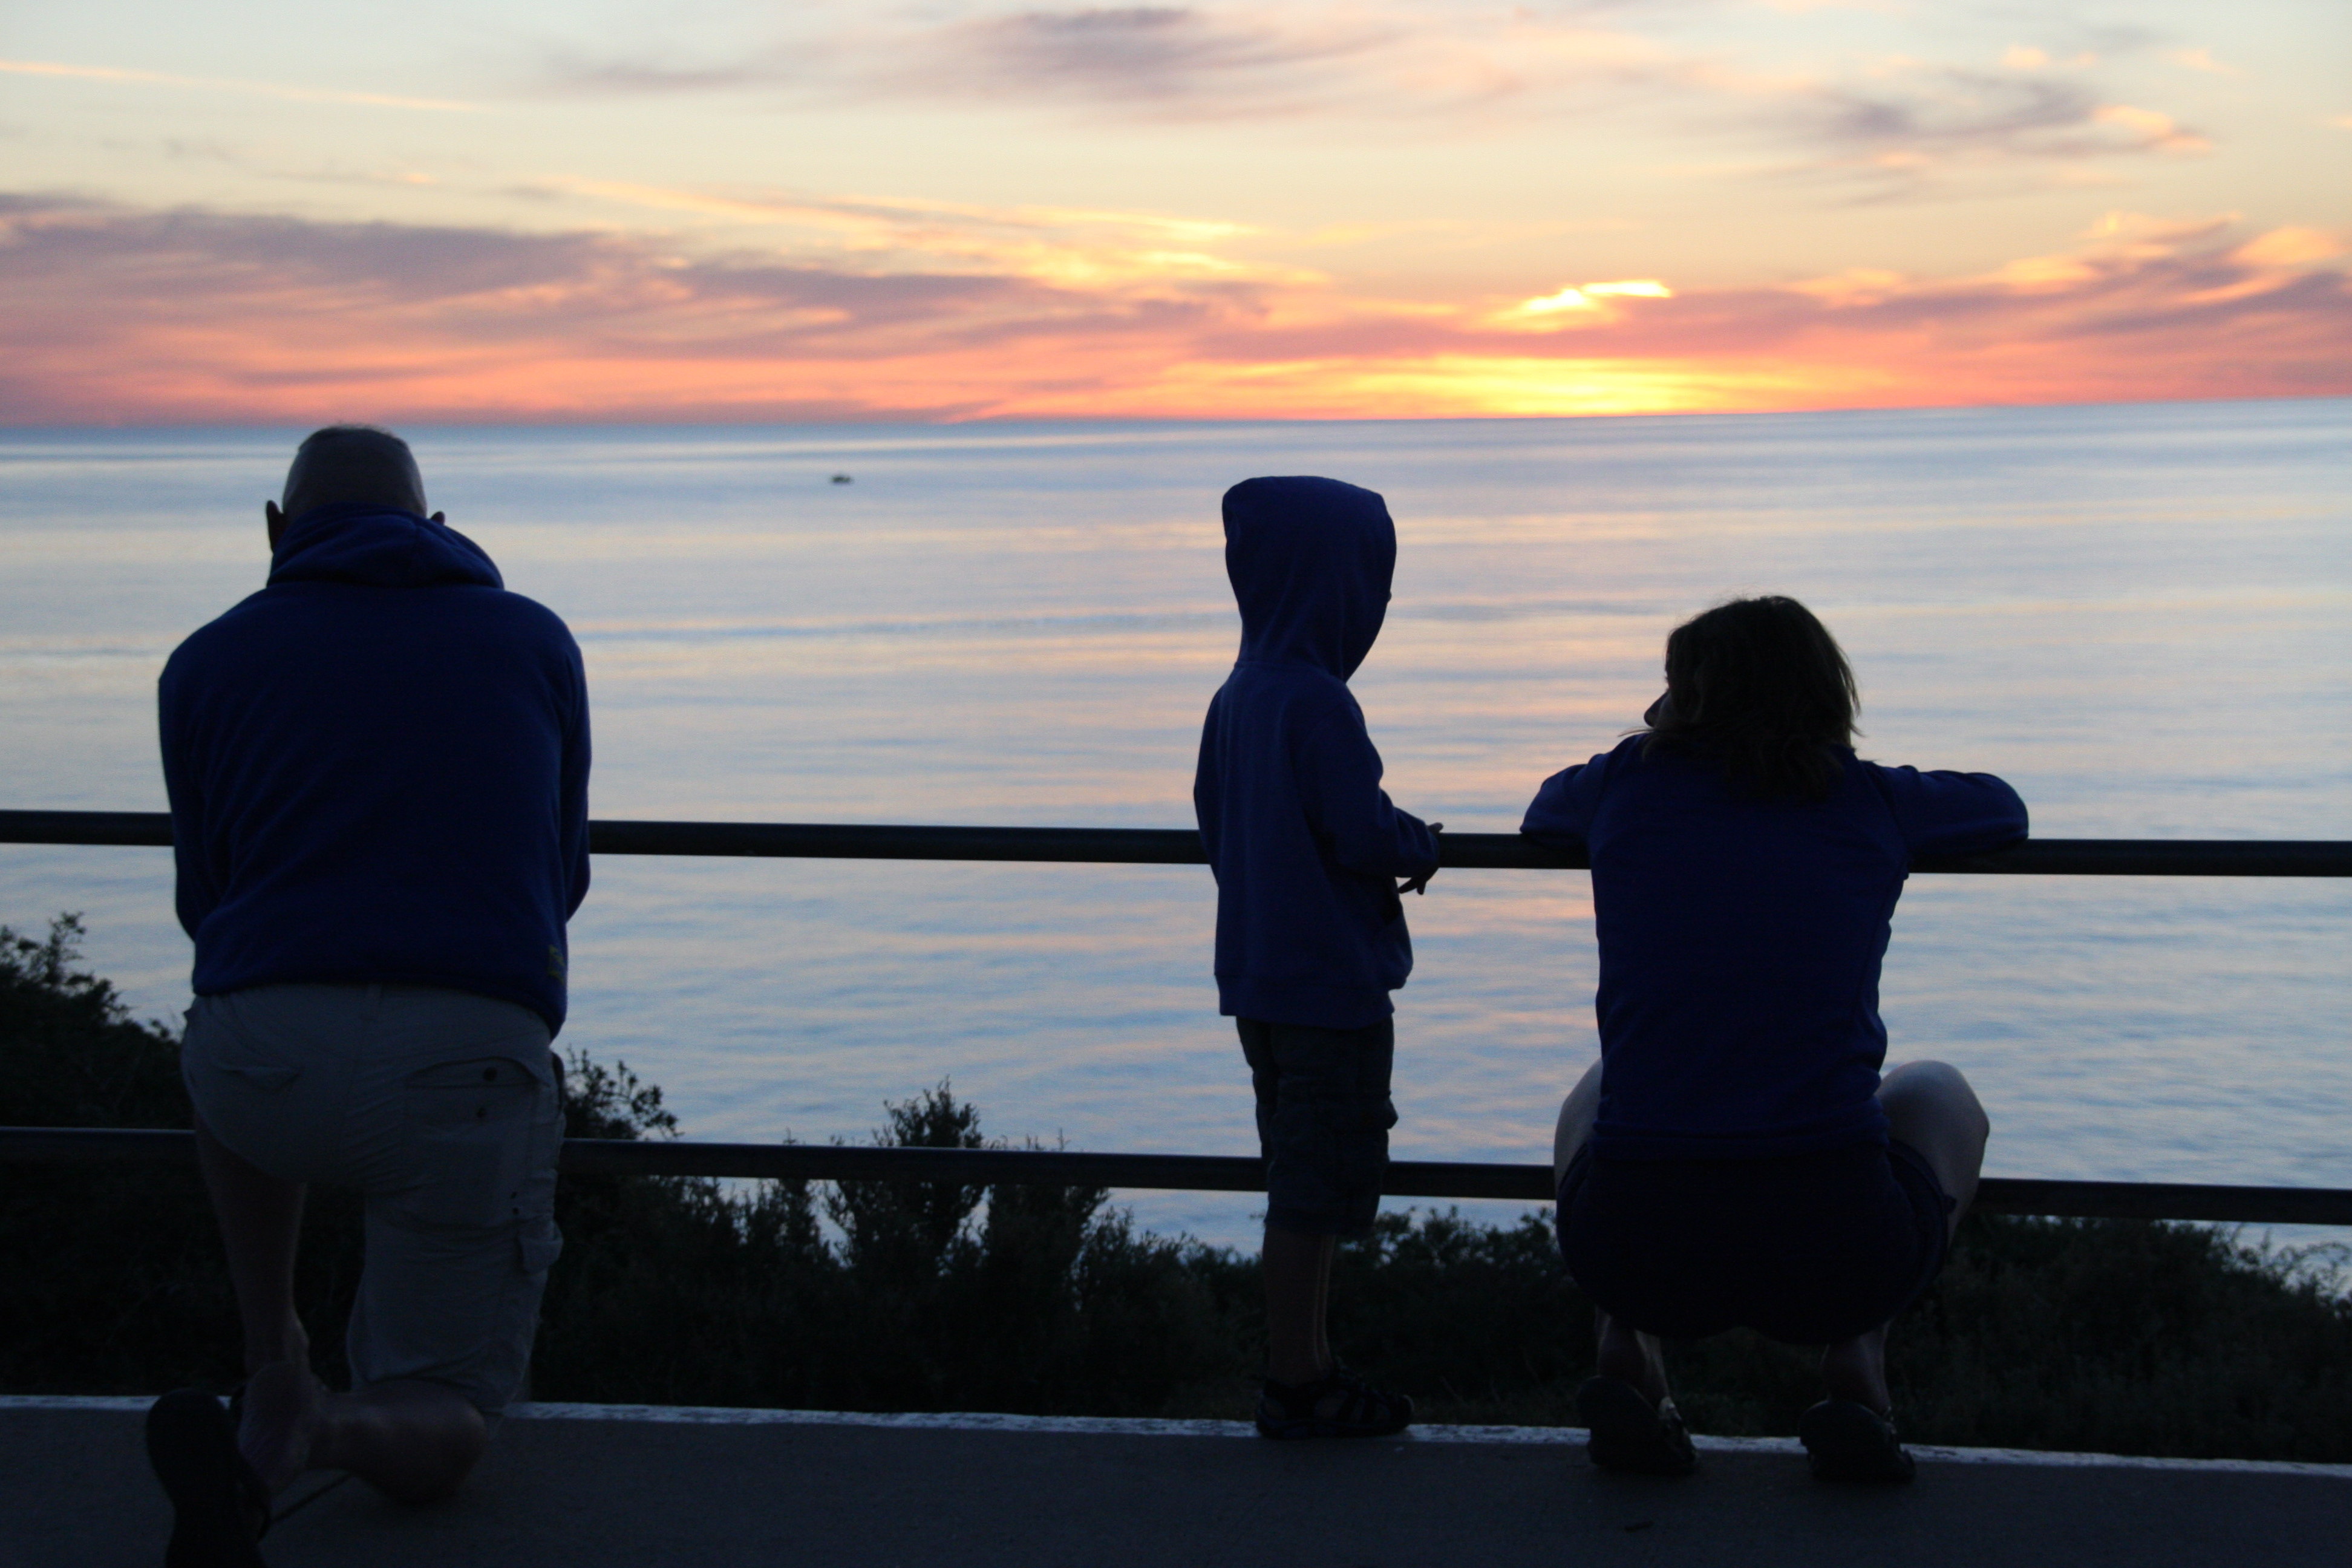
beach, sea, horizon, silhouette, sunset, morning, dusk, evening, sitting, interaction, human positions